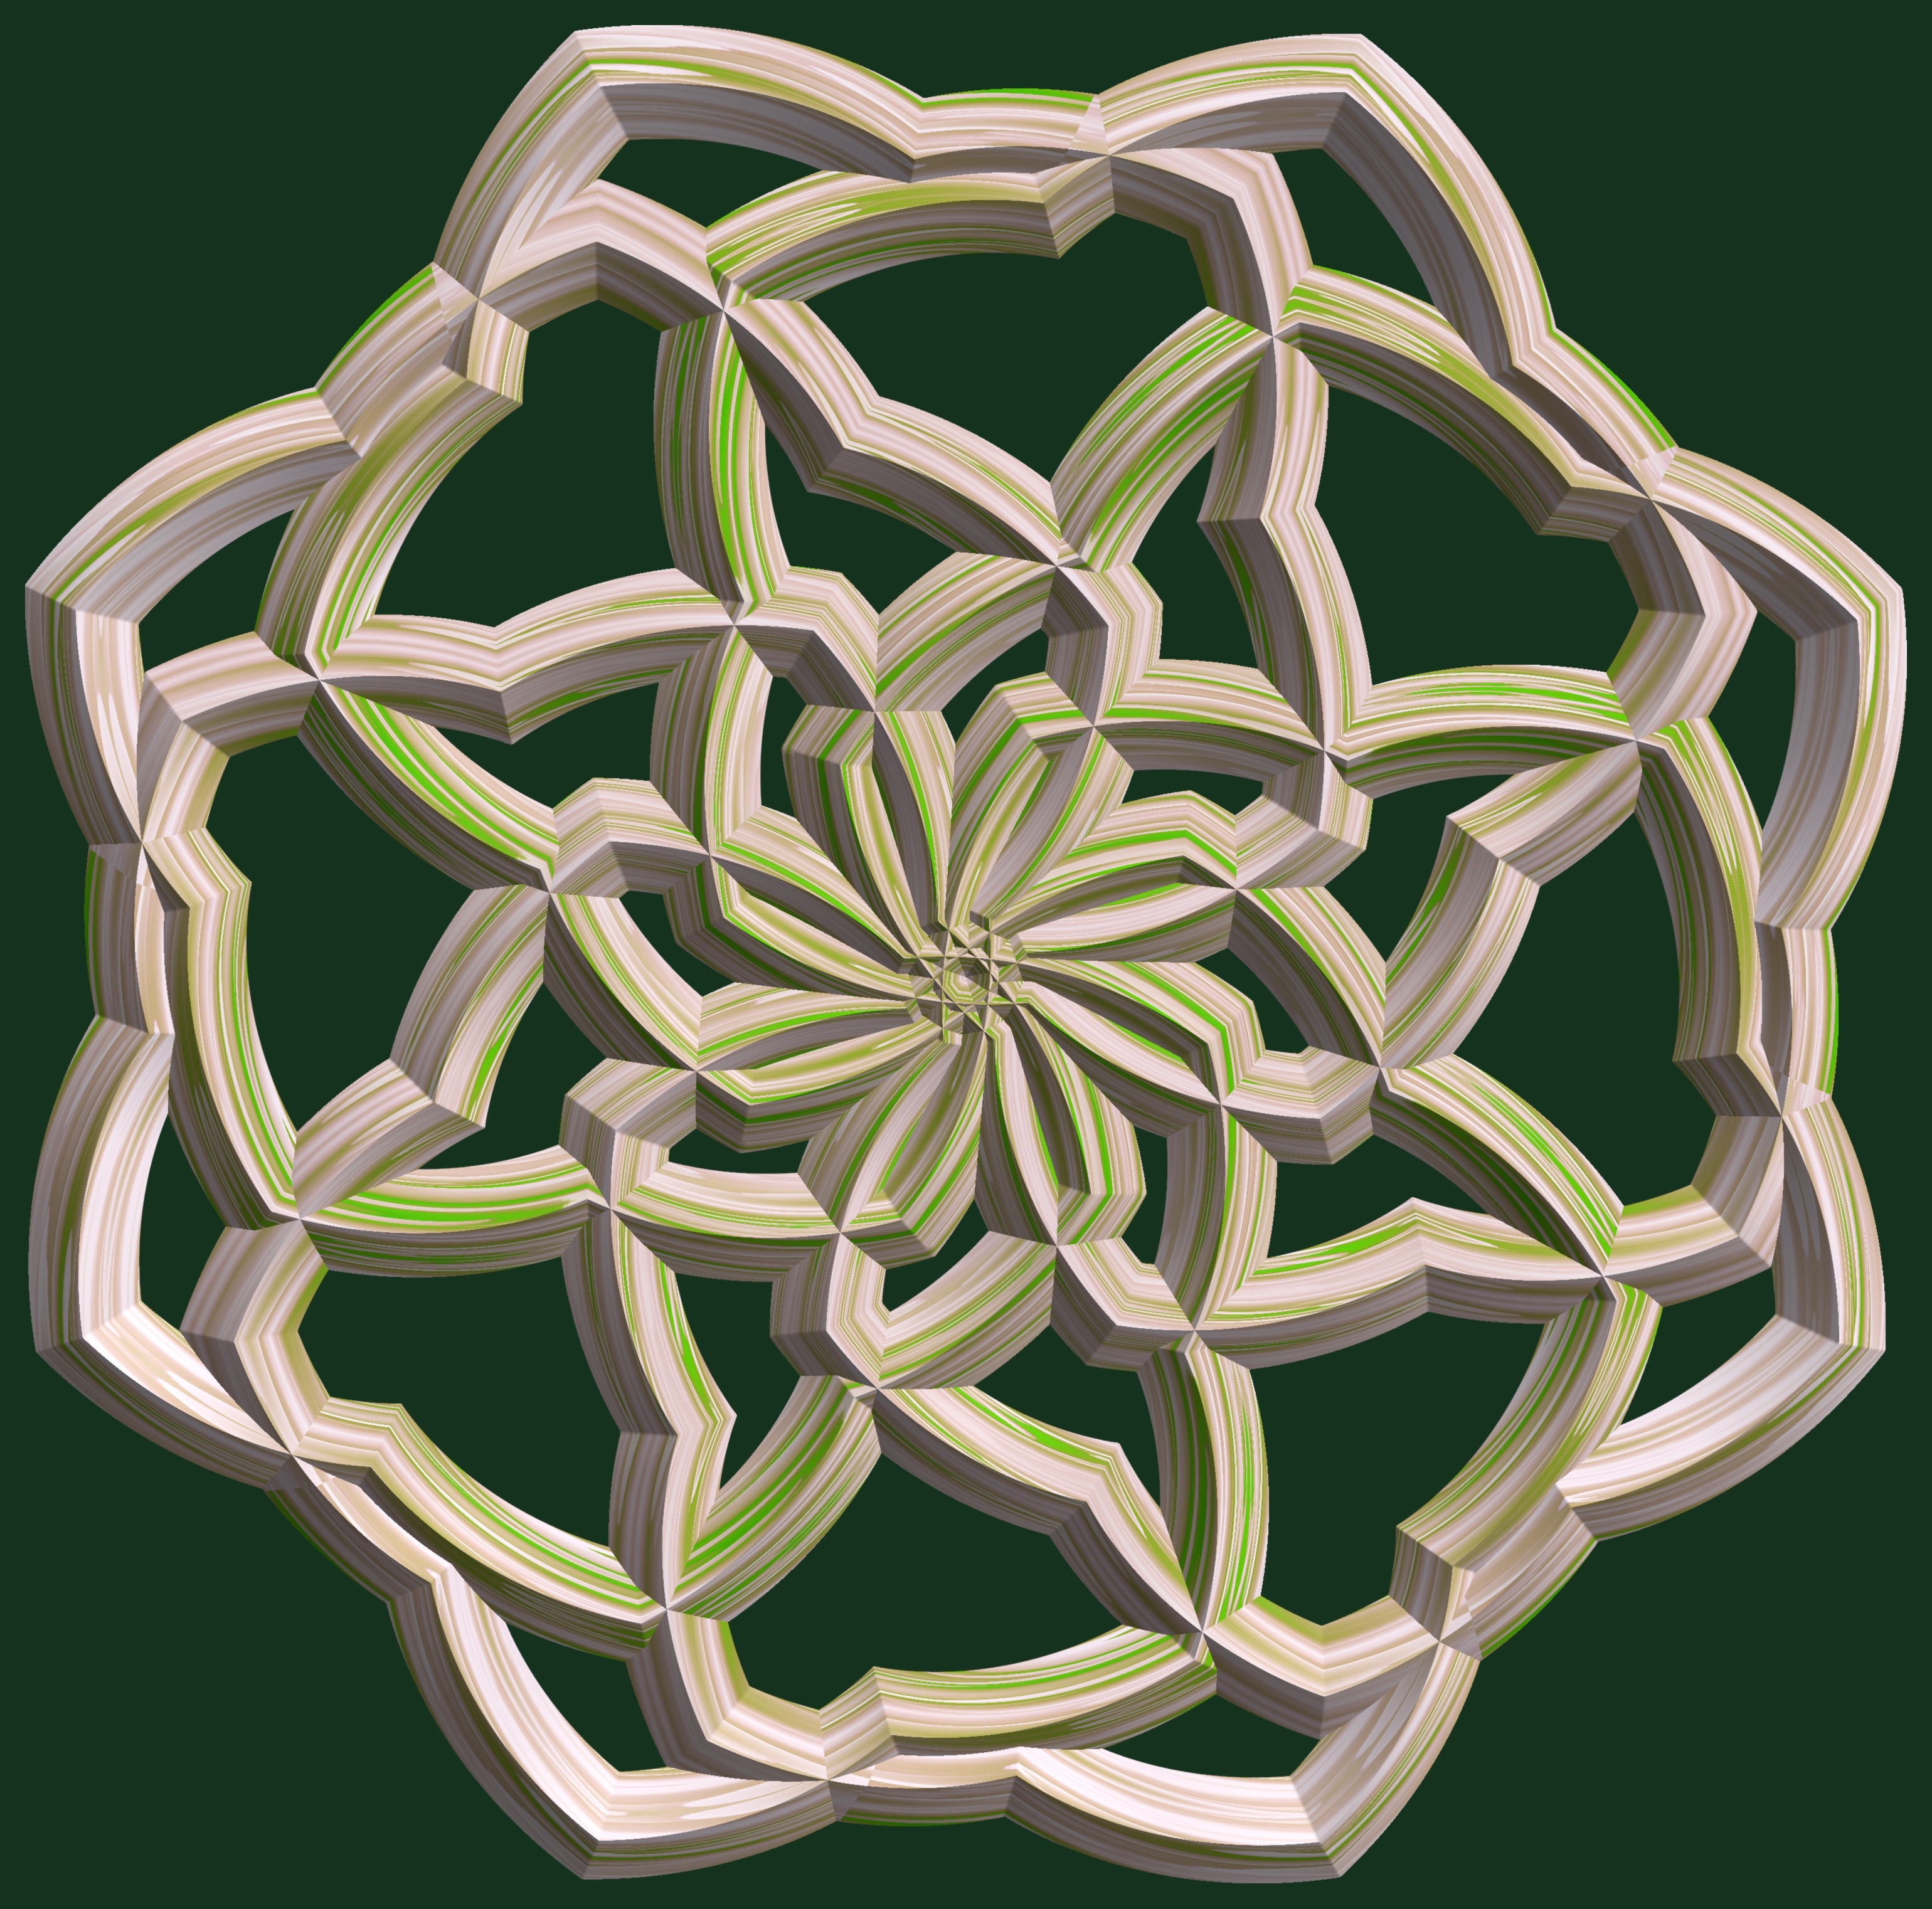
branch, abstract, structure, plant, texture, leaf, flower, pattern, geometry, twig, sculpture, design, symmetry, 3d, graphic, shape, torus, mathematica, cg, parametricplot3d, code, program, algorithm, mapping, geometricsculpture, flowering plant, land plant